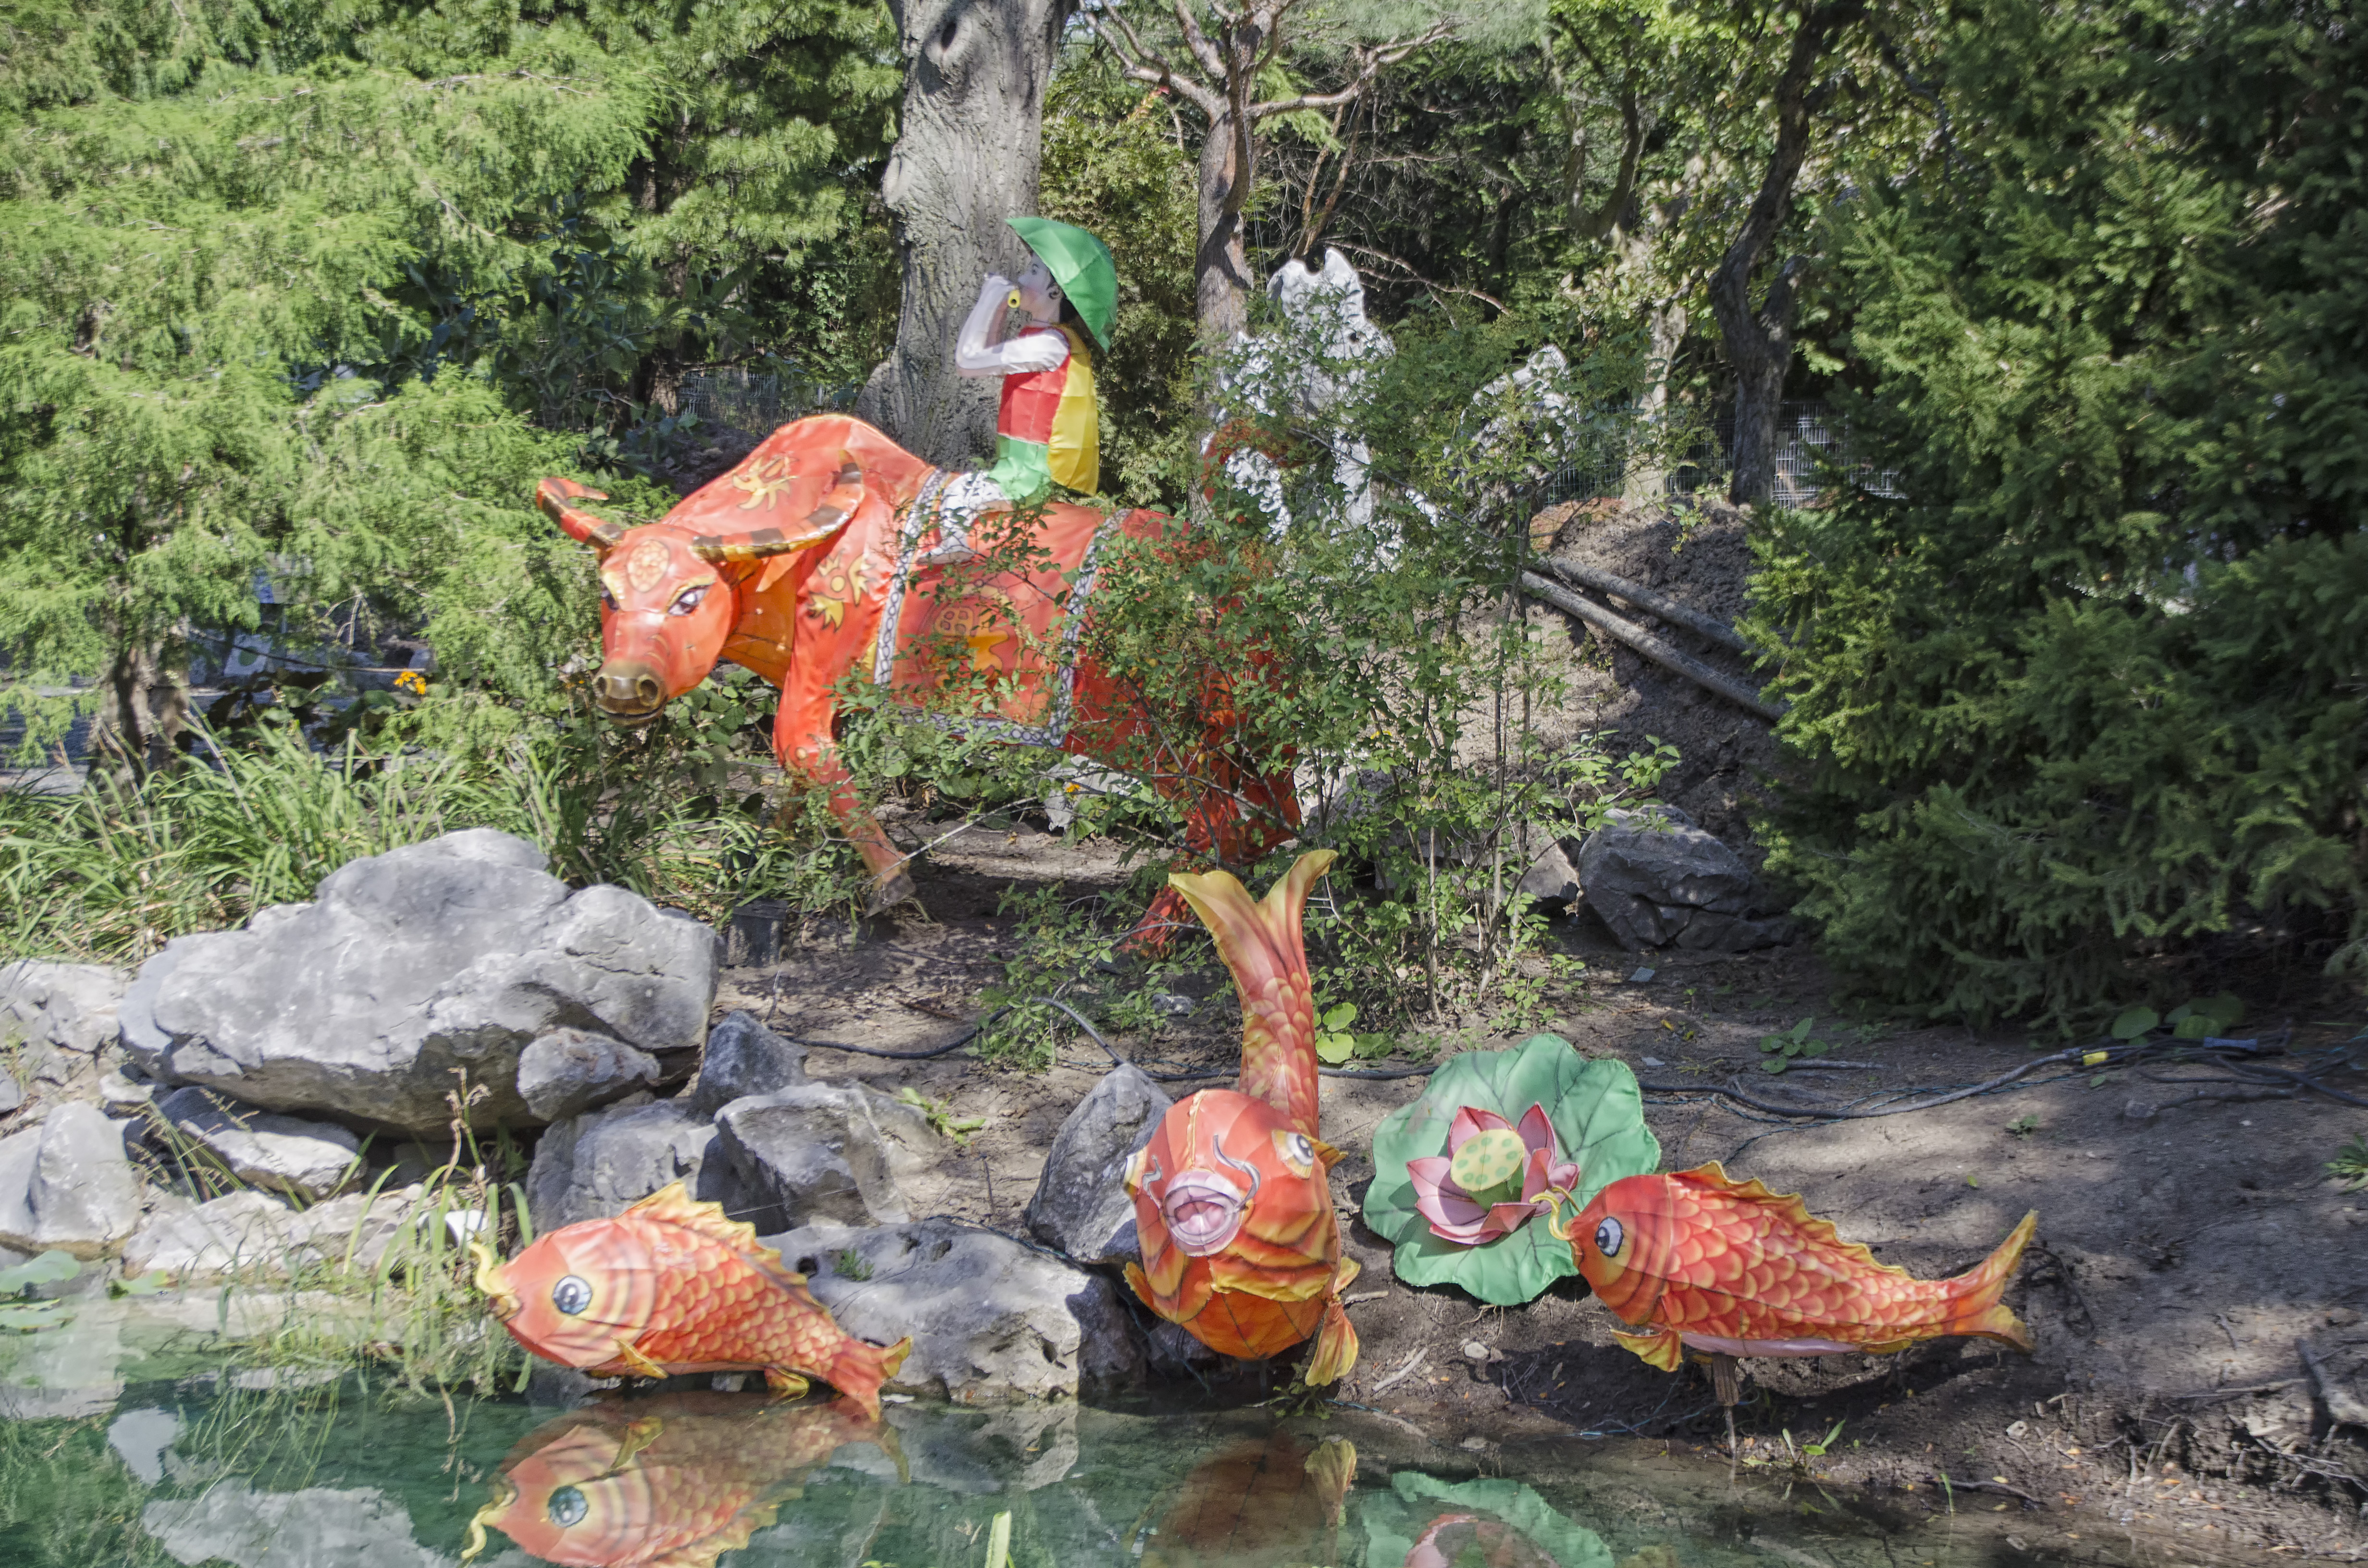
flower, city, pond, jungle, garden, de, of, canada, rainforest, quebec, montreal, ville